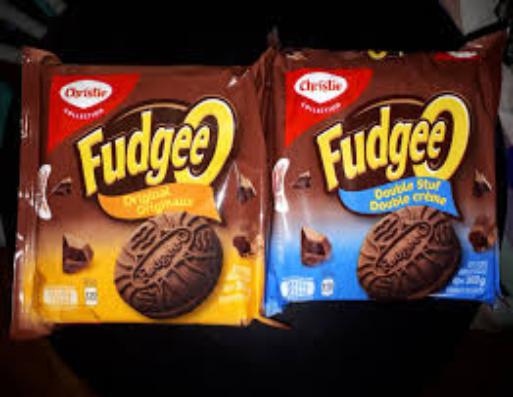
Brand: Fudgee-O
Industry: Food